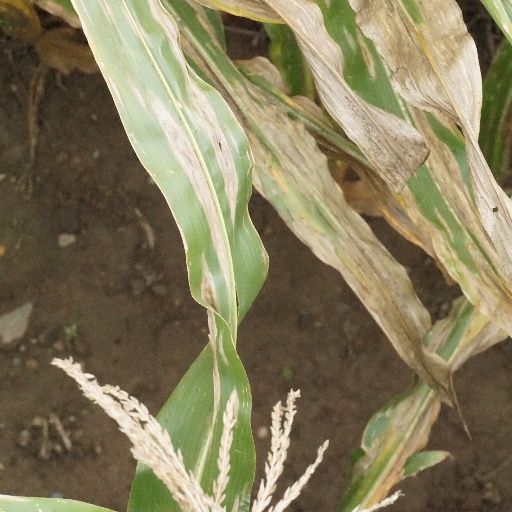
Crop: maize; corn